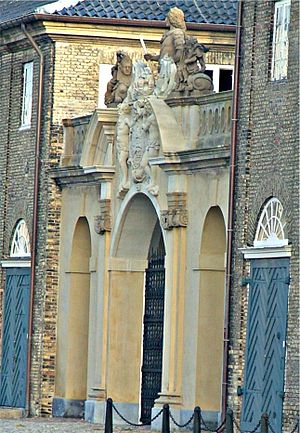
Marinestation København / Historie / Arsenaløen
Kongeporten. Porten er for nylig blevet restaureret, men ligger stadig gemt bag Christiansholm
Marinestation København eller Marinestation Holmen er et sømilitært etablissement på Nyholm i København.